Ida Vernon

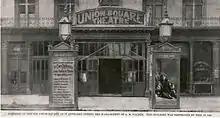
Union Square Theatre

Vernon starred in "Hand and Glove" at Hooley's Opera House in Brooklyn during early October 1874. She then joined the Union Square company, which played Washington's National Theatre later that month. She was thus positioned to take a role in a new play from France, "Les Deux orphelines" by Adolphe d'Ennery and Eugène Cormon. Sheldon Shook, who owned the Union Square Theatre, and A.M. Palmer, who was the lessee-manager, commissioned Hart Jackson to provide an English-language adaptation, "The Two Orphans". Jackson's version converted the original five-act melodrama into four acts and seven scenes. The American premiere came on December 21, 1874, with Kate Claxton and Kitty Blanchard in the title roles. Vernon created the role of Sister Genevieve, matron of La Salpêtrière, who befriends the orphan Henriette in the prison-hospital, and which "The New York Times" reviewer said "is one of the most perfectly depicted characters of the drama".